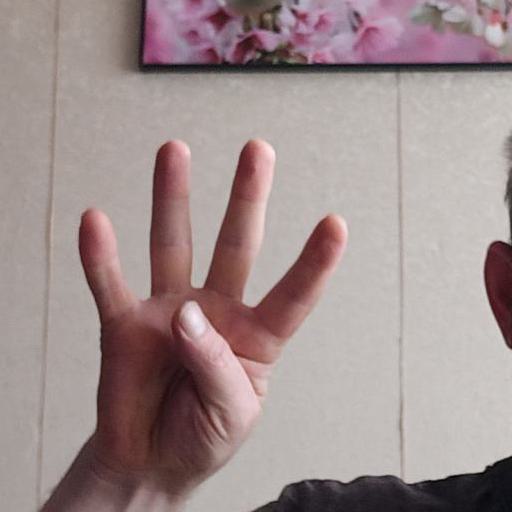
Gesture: four